First National Bank of Davenport

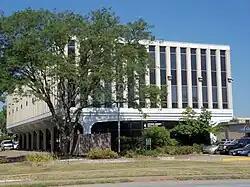
The building in 2012.

The First National Bank of Davenport, also known as Brenton Bank and The Brenton, is a historic building located in central Davenport, Iowa, United States. It was added to the National Register of Historic Places in 2018. It is significant for its associations with the history of community planning and development, and as an important example of modernistic design.